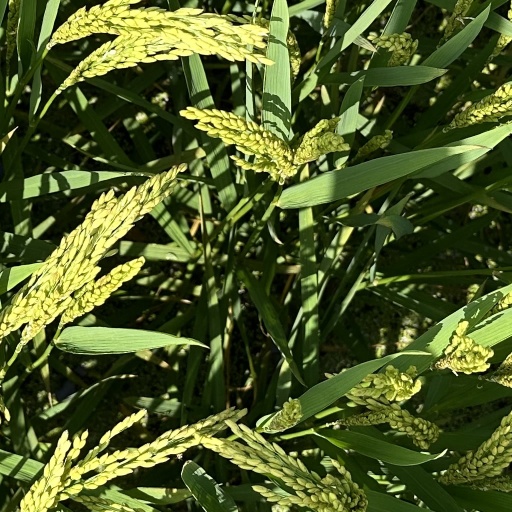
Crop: rice